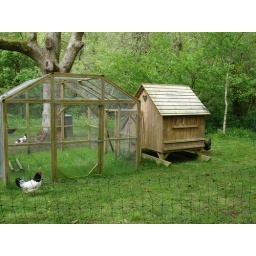
New house under the tree